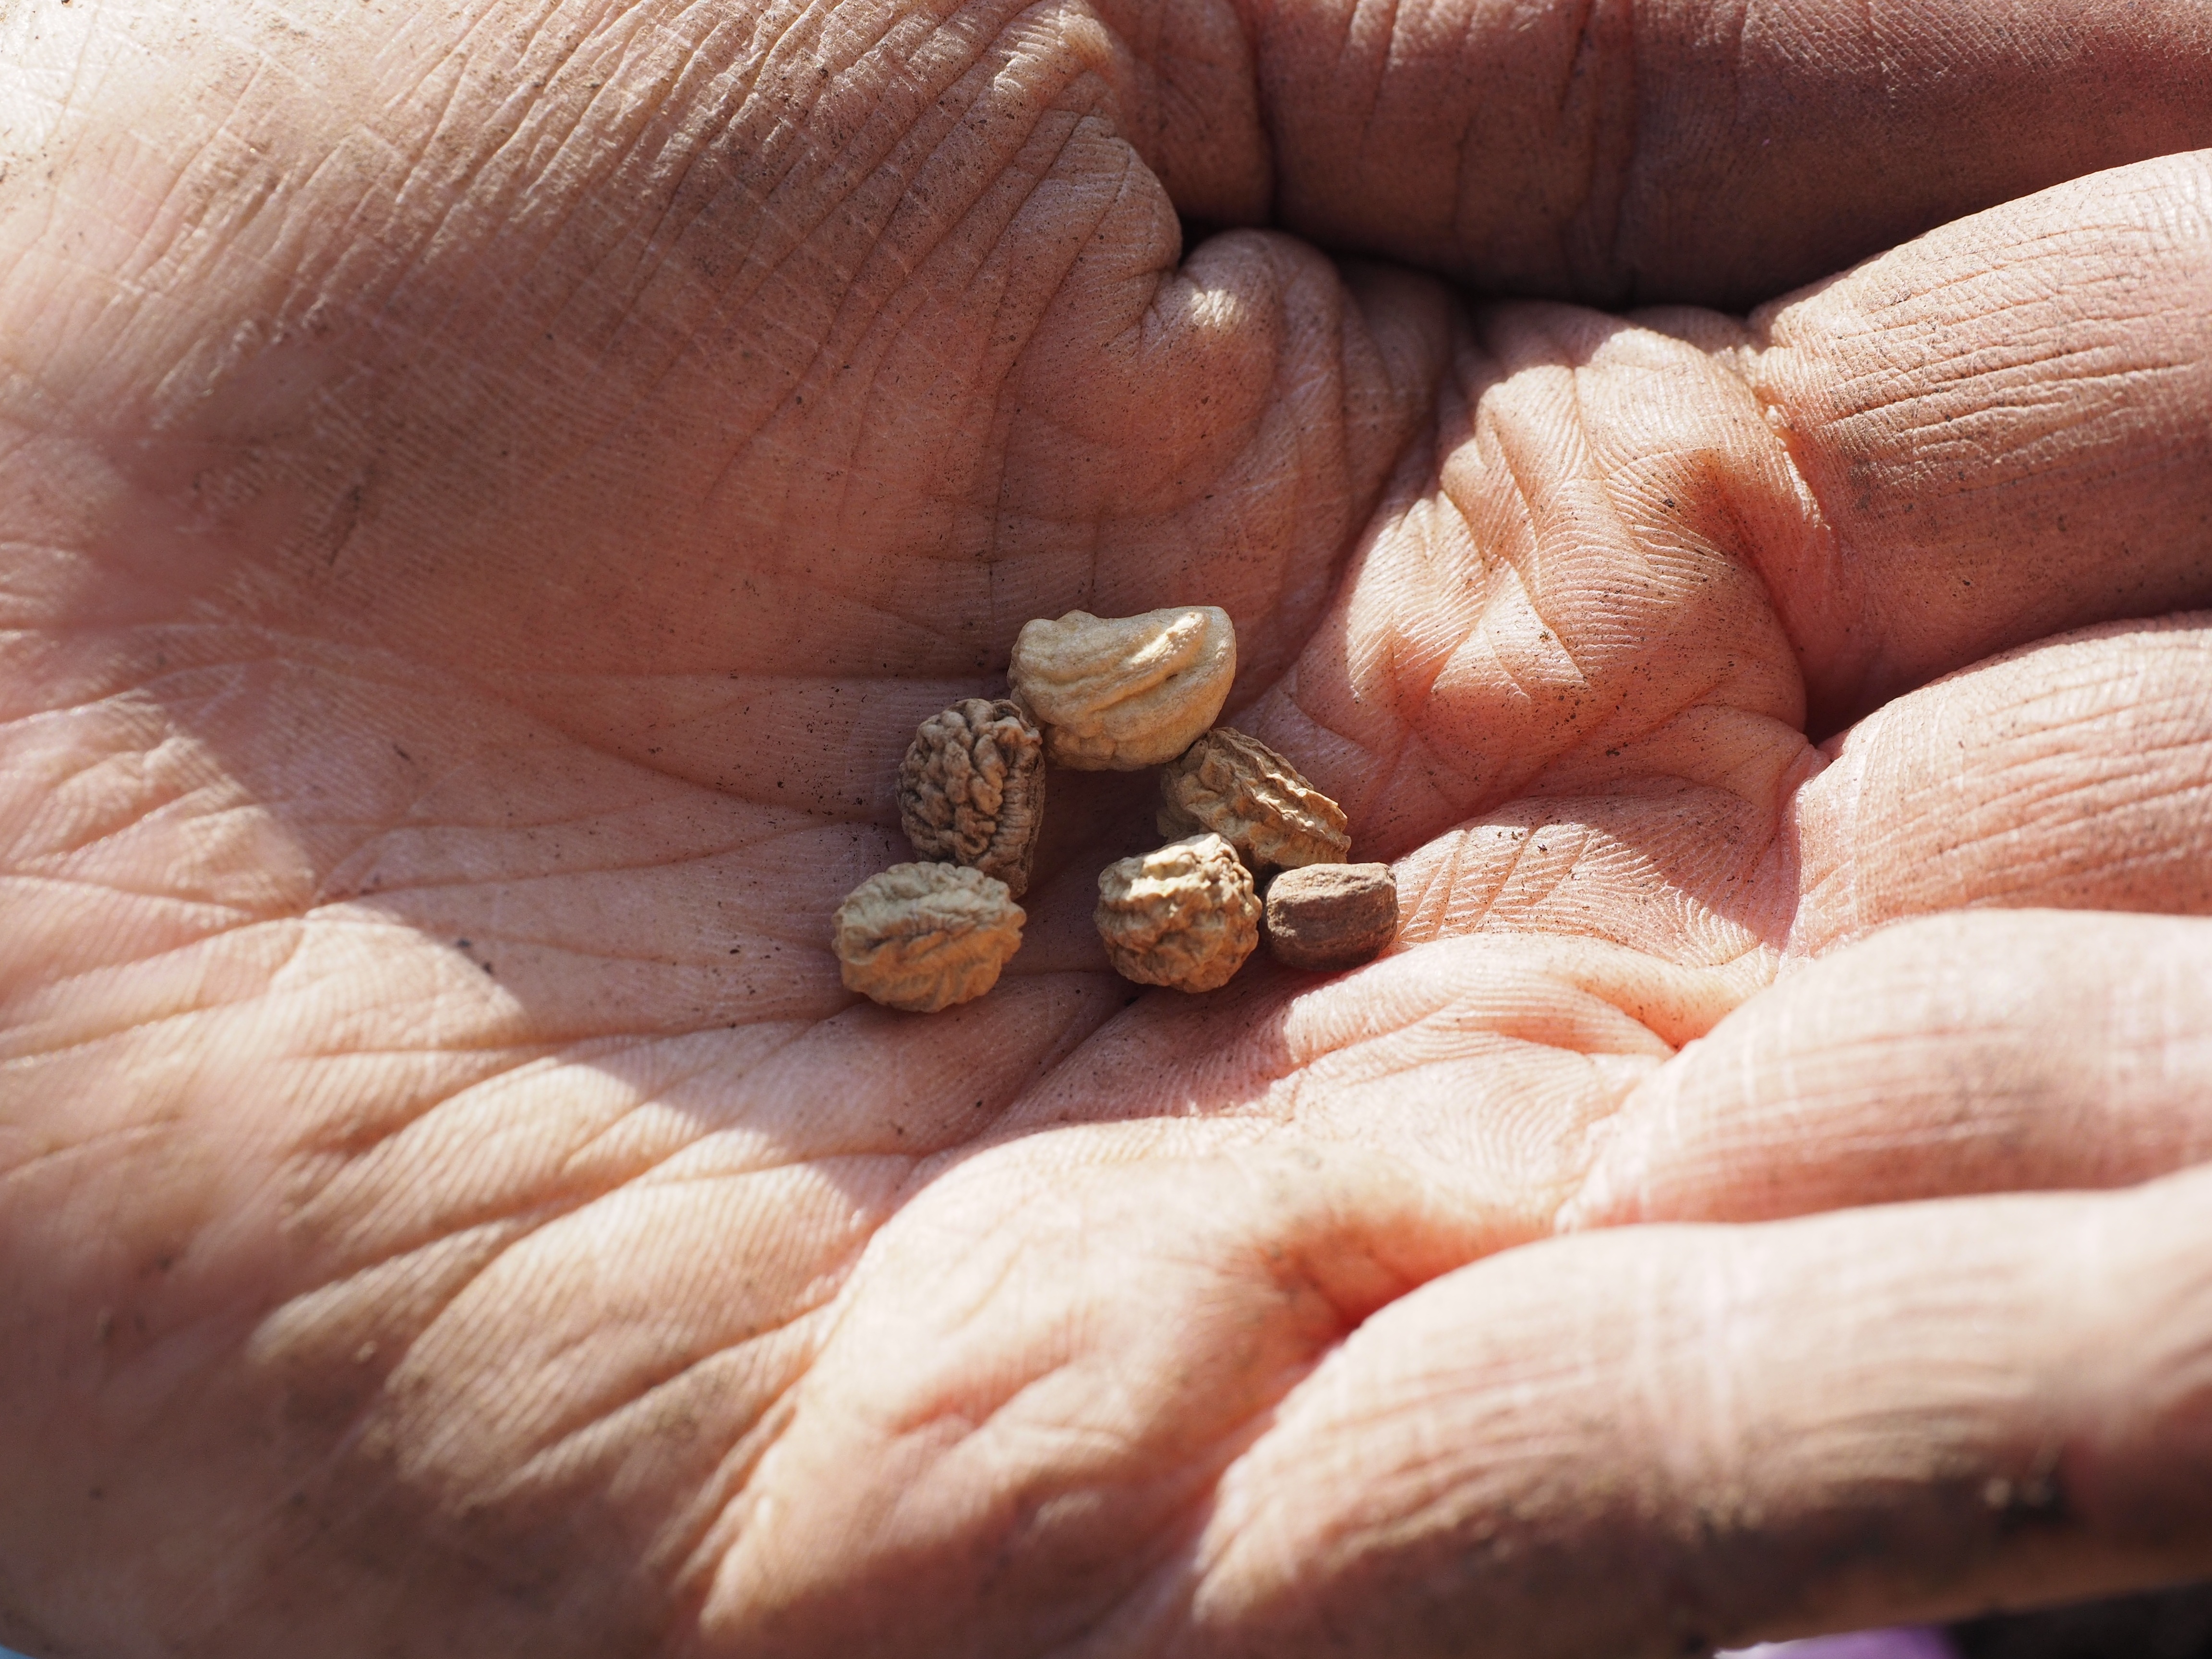
hand, wood, leg, finger, close up, human body, seeds, skin, see, organ, carving, nasturtium, nursery, gardener, macro photography, sowing, sense, flower seeds, gartenbarbeit